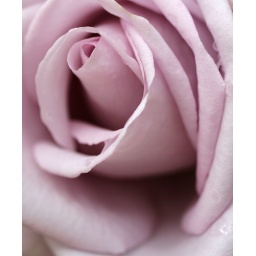
A pale pink rose in the Sarah P. Duke gardens.